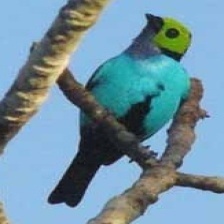
Species: PARADISE TANAGER
Scientific name: TANGARA CHILENSIS